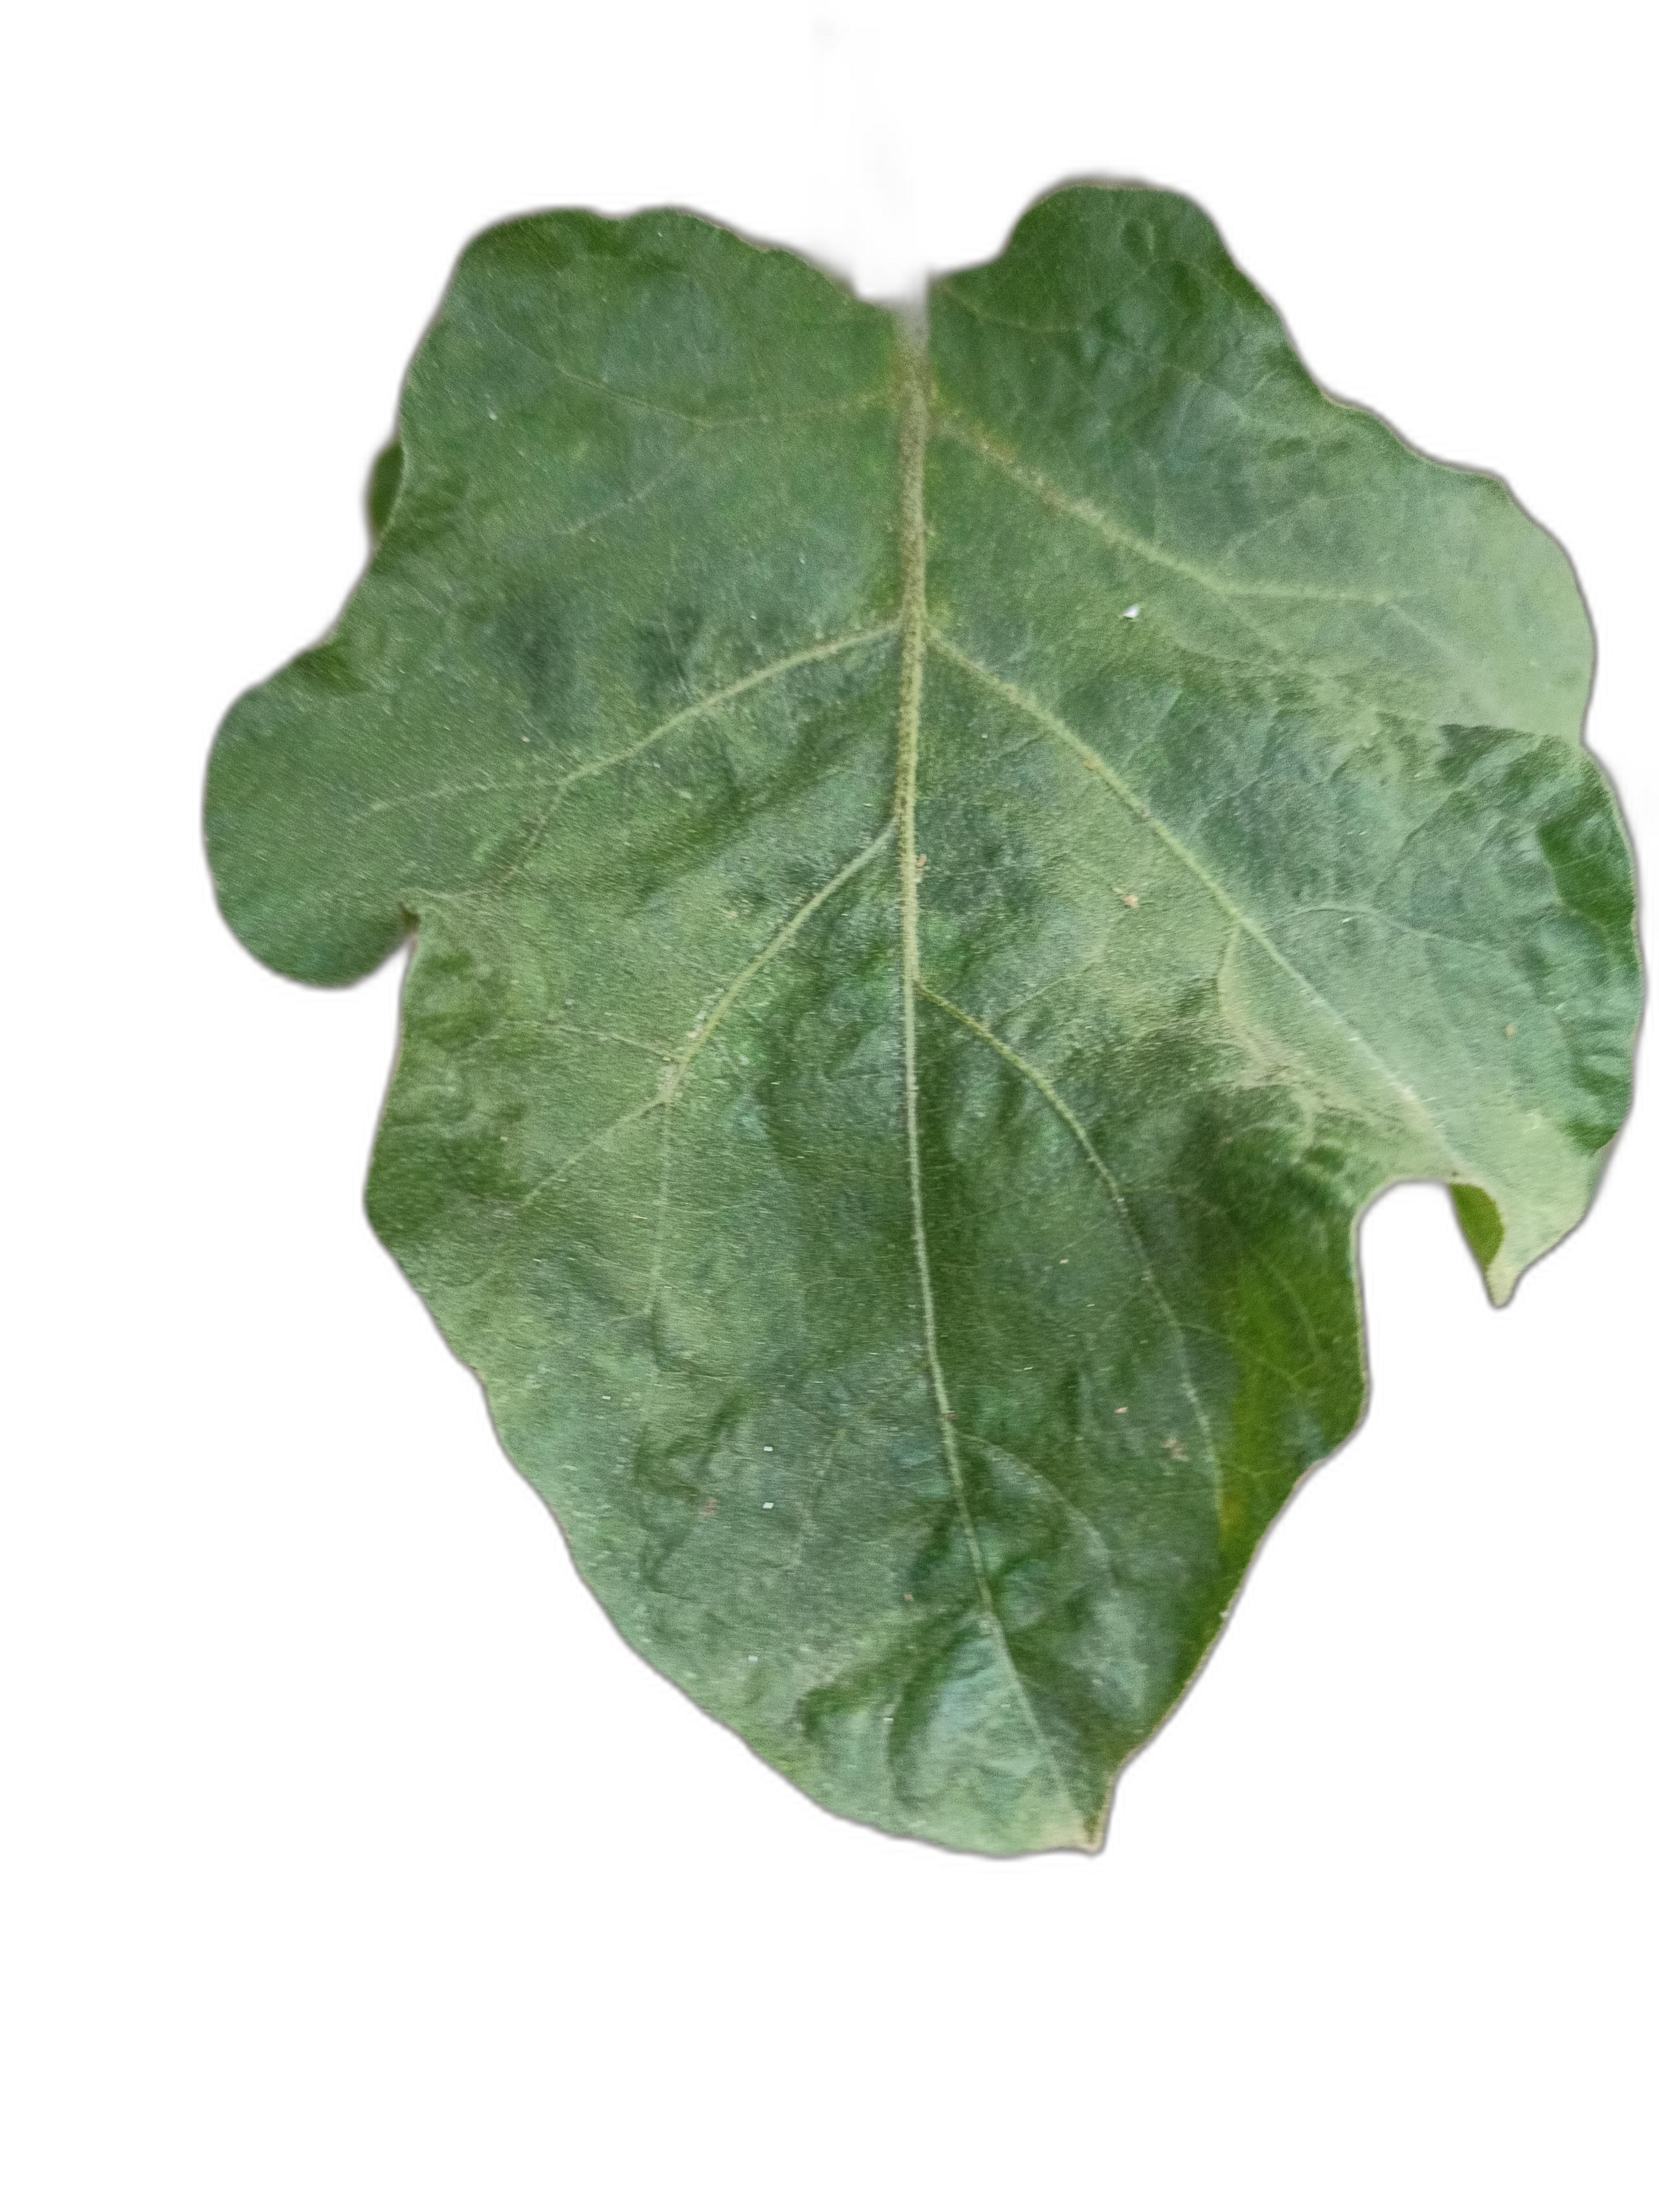
Label: Mosaic Virus Disease